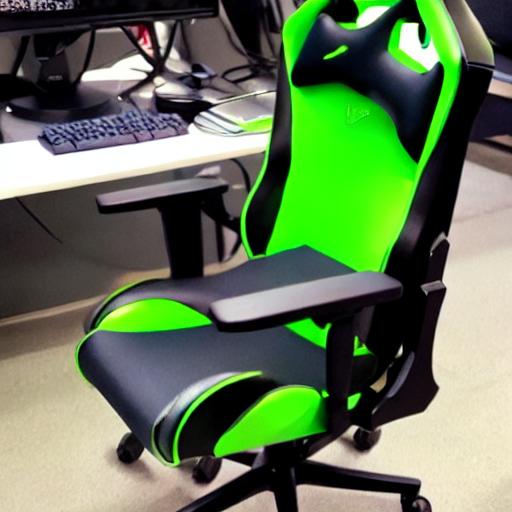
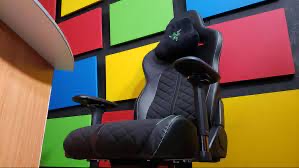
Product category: items_chair
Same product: no